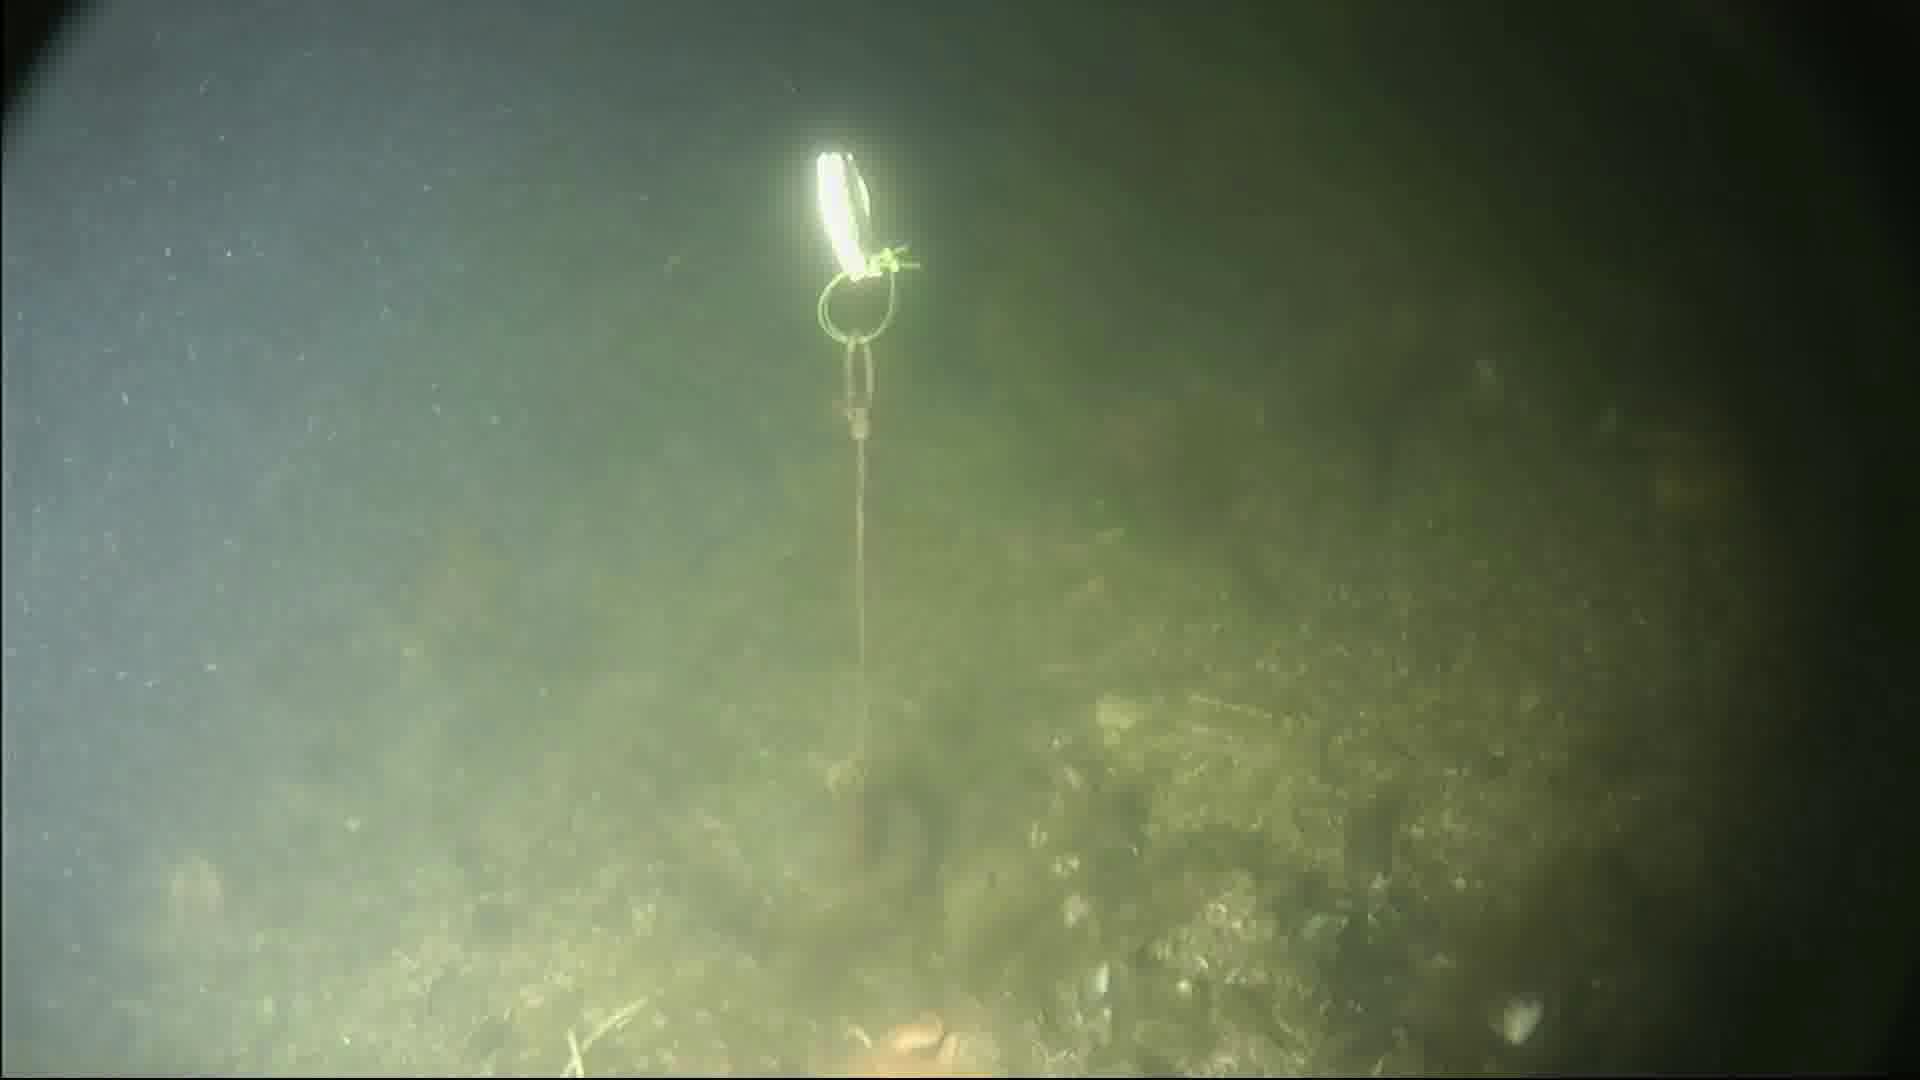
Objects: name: crab
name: starfish